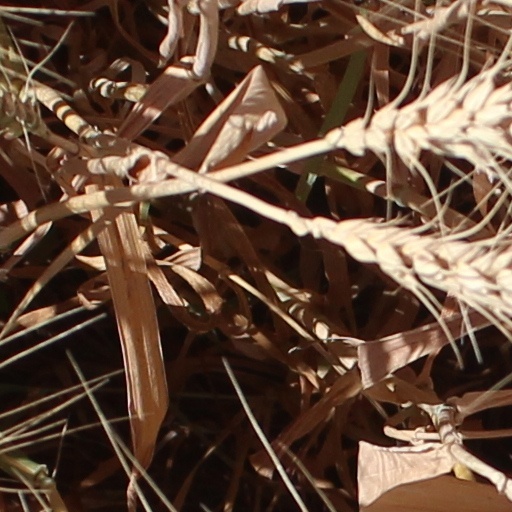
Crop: wheat